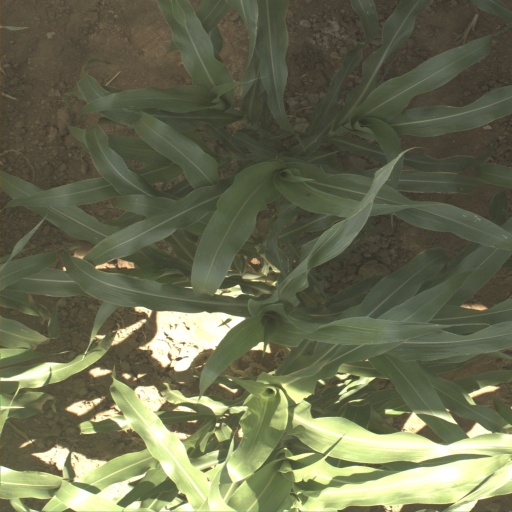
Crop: sorghum